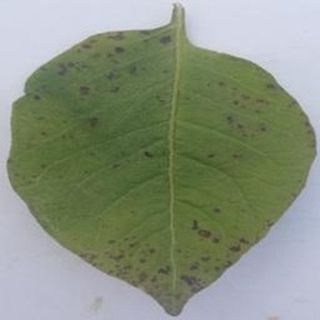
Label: potato_early_blight